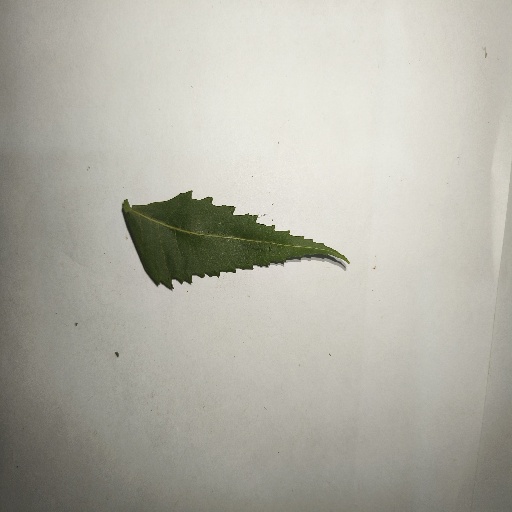
Species: Neem
Leaf condition: Healthy Leaf